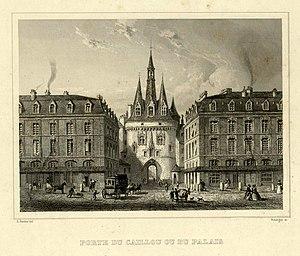
Porte du Callou ou du palais
Pierre Bernadau, avocat au Parlement de Bordeaux, est passionné par tout ce qui touche l'histoire des mœurs bordelaises. Il est polygraphe, chroniqueur prolifique, publiant pamphlets, livres, poèmes satiriques, notes historiques. Il laisse des fonds manuscrits importants. Ses écrits sont une source incontournable pour toute étude sur les mœurs bordelaises entre 1789 et 1850.